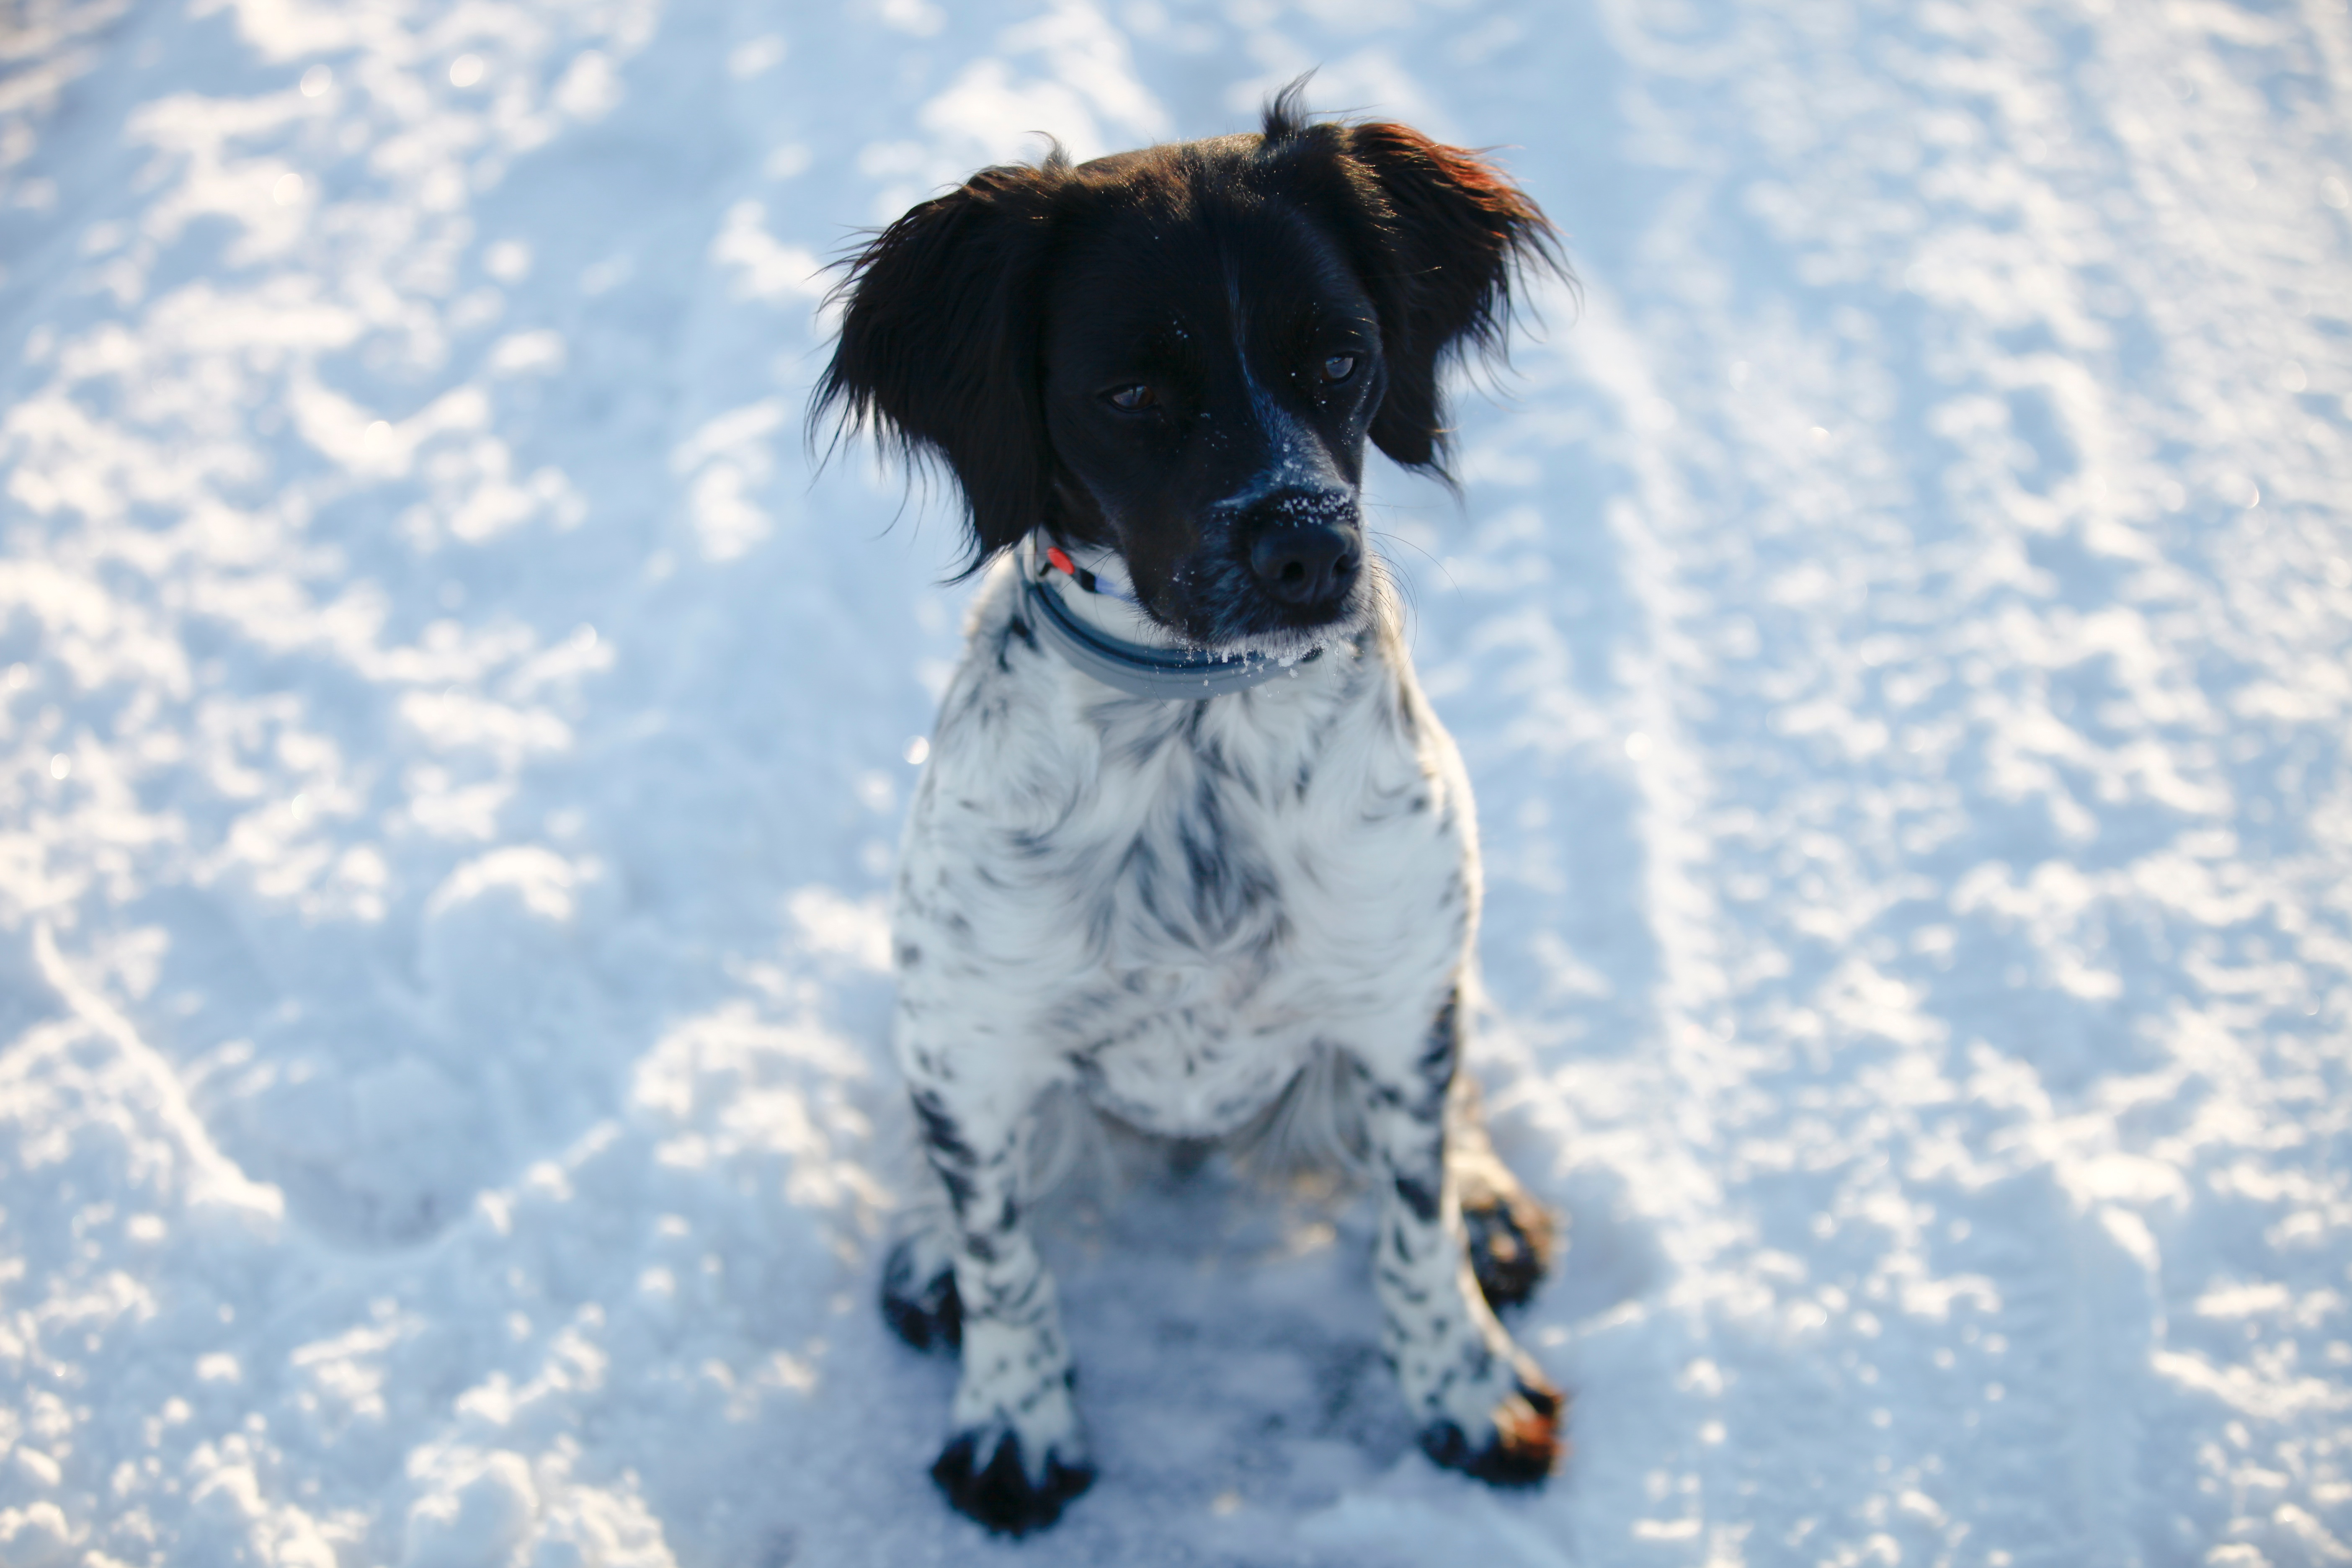
snow, winter, puppy, dog, weather, mammal, blue, season, freezing, dog like mammal